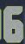
Number: 6